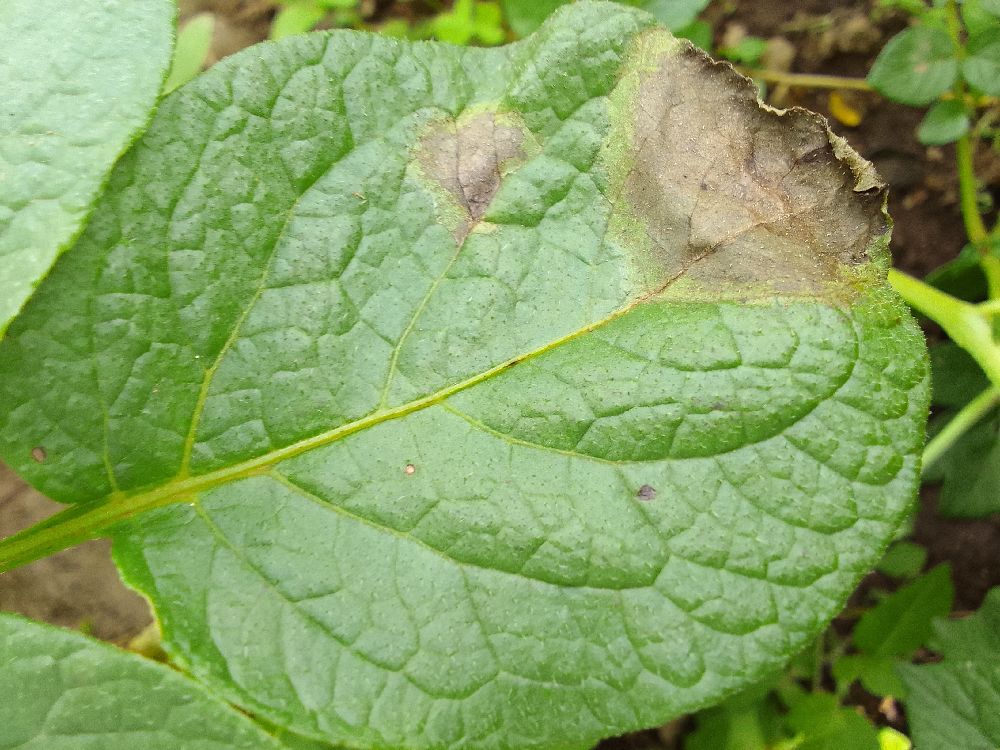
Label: Late blight